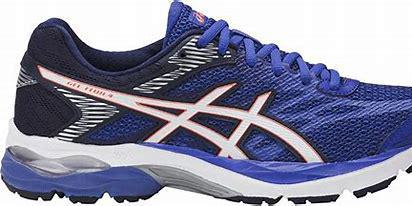
Brand: Asics
Model: Gel Flux 4